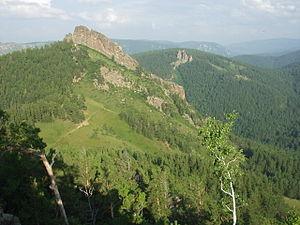
Krasnoïarsk est une ville de Sibérie, en Russie, et le centre administratif du kraï de Krasnoïarsk. Située dans le Sud-Ouest de la région économique de Sibérie orientale, c'est une étape importante sur le trajet du Transsibérien. Krasnoïarsk est la troisième ville de Sibérie avec 1 066 934 habitants en 2016.